Alvear Palace Hotel

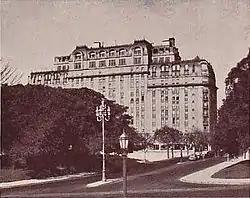
The Alvear Palace Hotel

The Alvear Palace Hotel is a luxury hotel in Avenida Alvear in Recoleta, an upscale neighbourhood in Buenos Aires, Argentina. It opened in 1932 and, after extensive refurbishment, reopened in 1994.